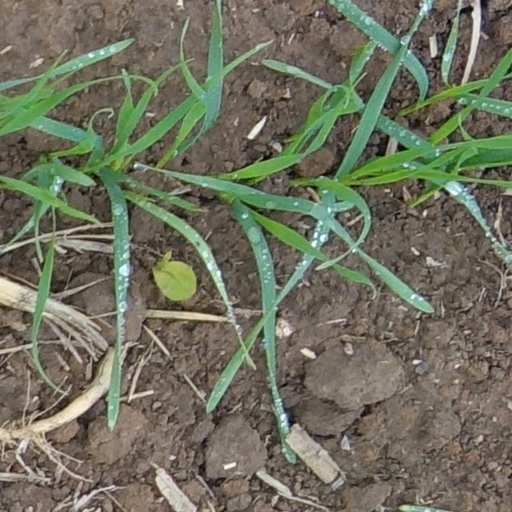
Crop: wheat